Afro house

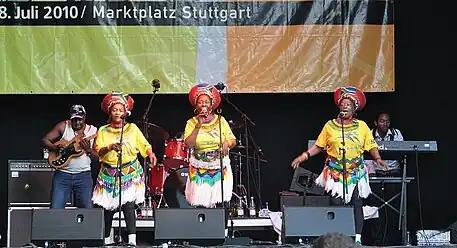
Mahotella Queens, South African female mbaqanga band formed in 1964 performing in Germany in 2010.

The genre is thought to have possibly been, in effect created in the late 1980s due to the hitherto heavy, presence of kwaito, mbaqanga and house both locally as well as internationally. This time period was unfortunately during the apartheid regime whereas information would evidently have not been easy to record nor share. Kwaito-associated acts such as Brenda Fassie and Sipho Mabuse were high-charting artists on global charts such as on KISS-FM and Capitol Radio during the 1980s and 1990s.This would outwardly be the world's first introduction to "South African house music". Artists such as Vinny Da Vinci,DJ Christos and Revolution twins were hosting parties and DJing in various locations.